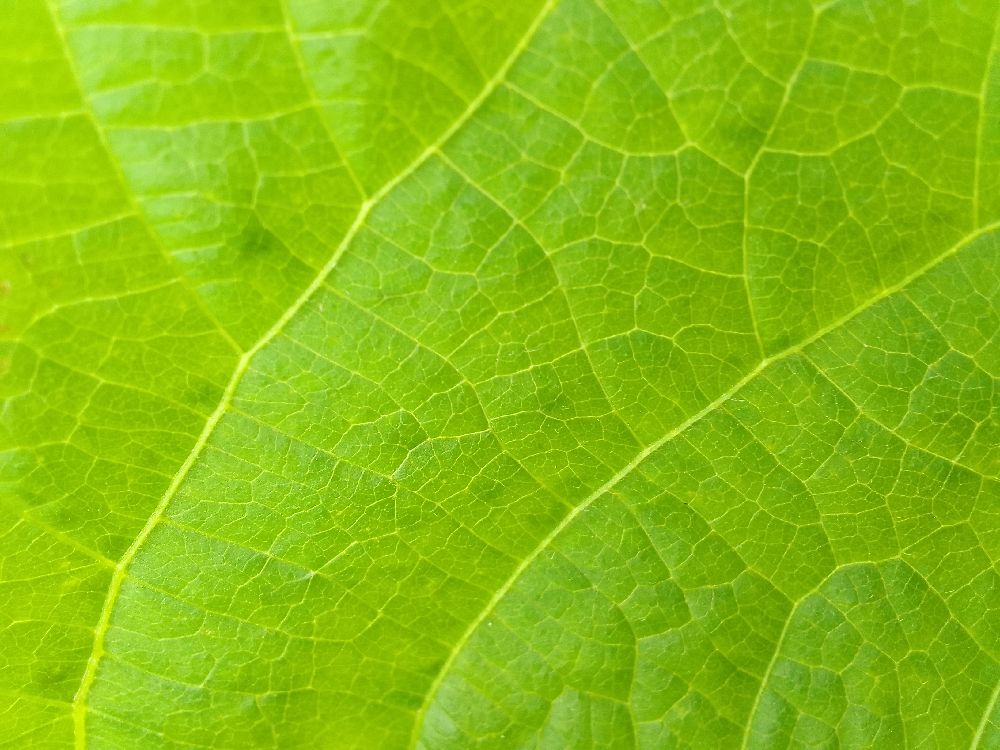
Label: healthy